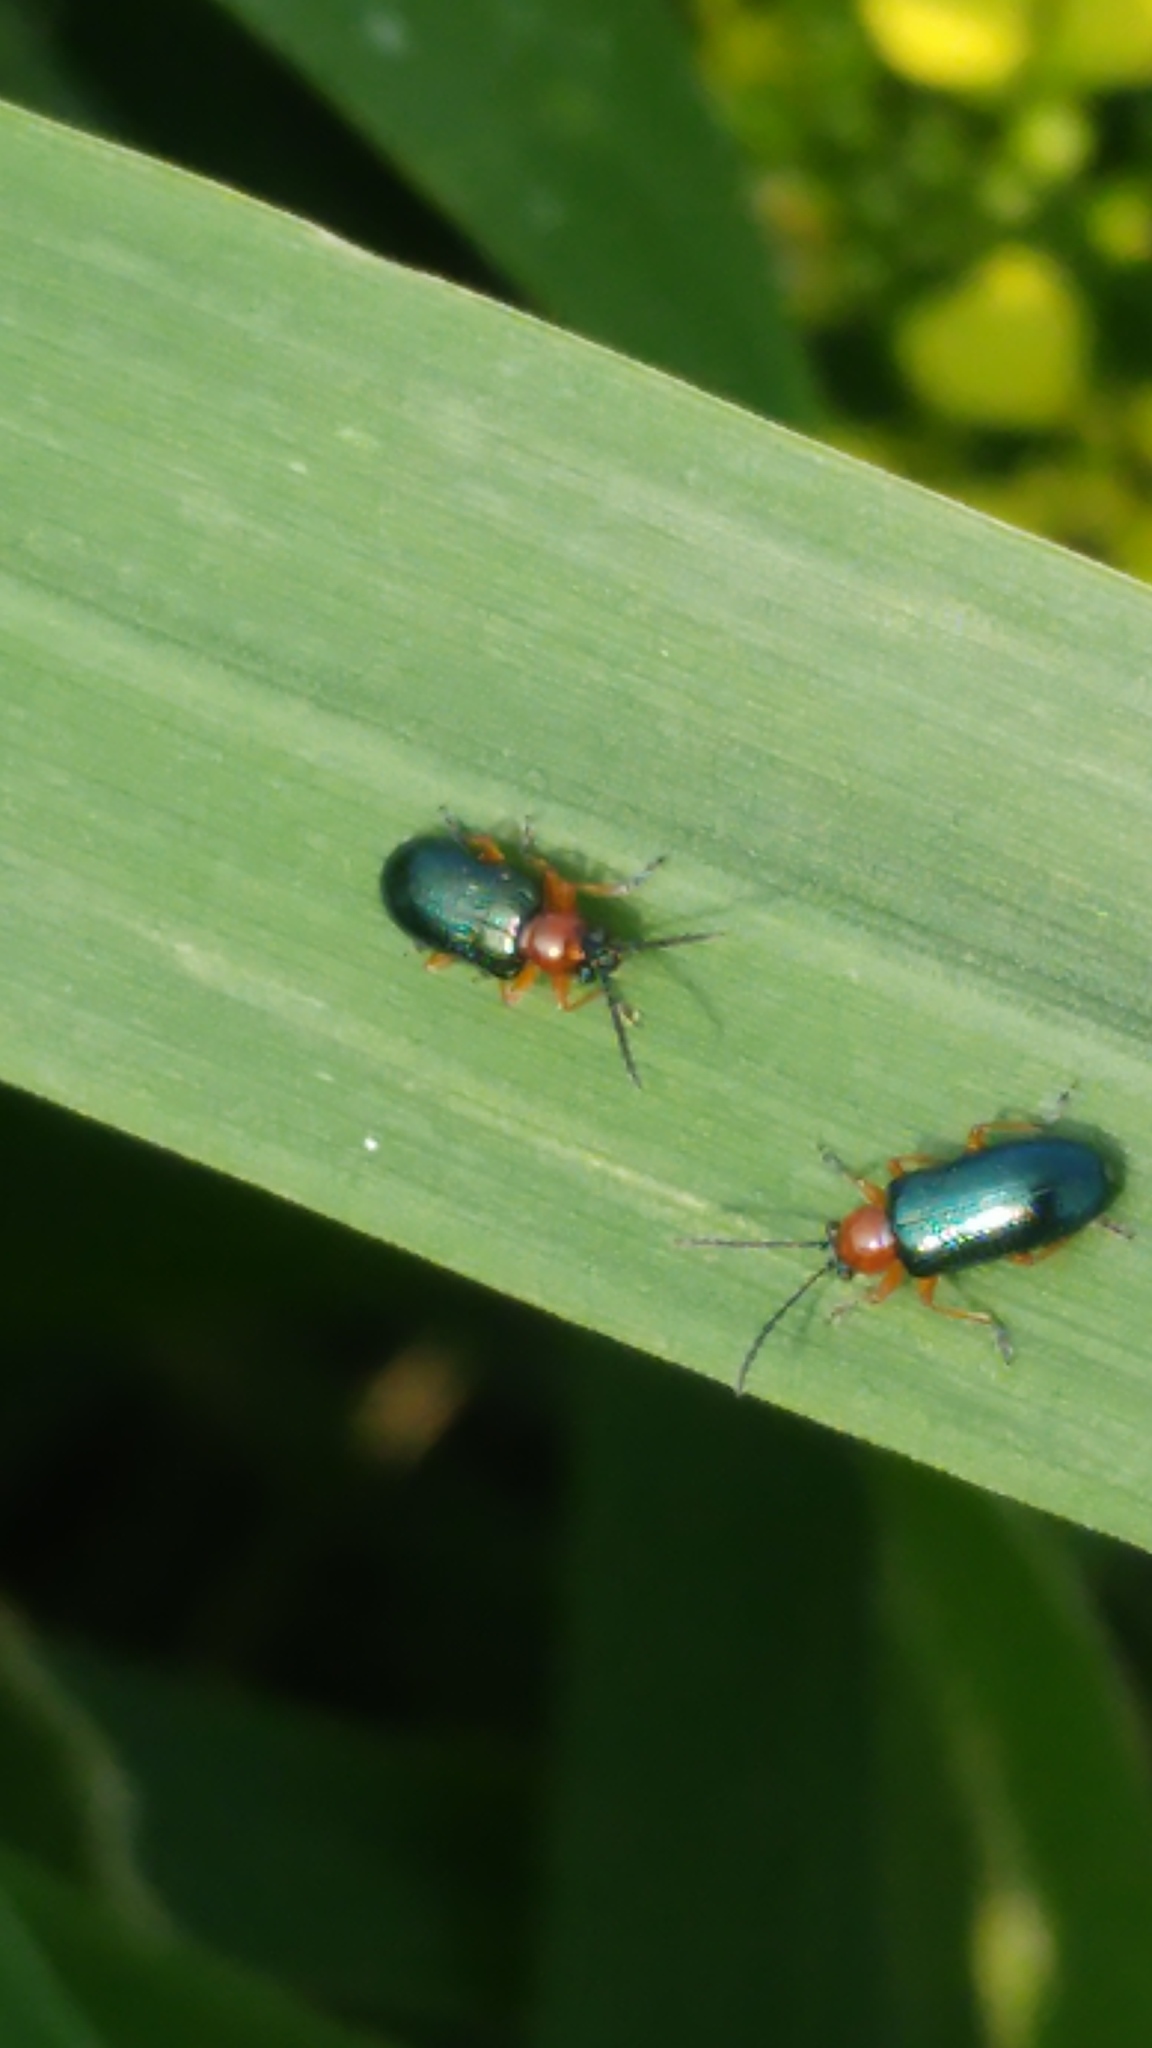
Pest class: cereal_leaf_beetle